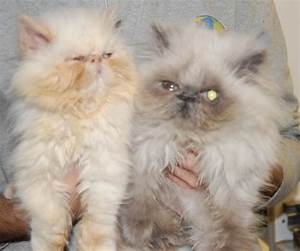
Label: gatto